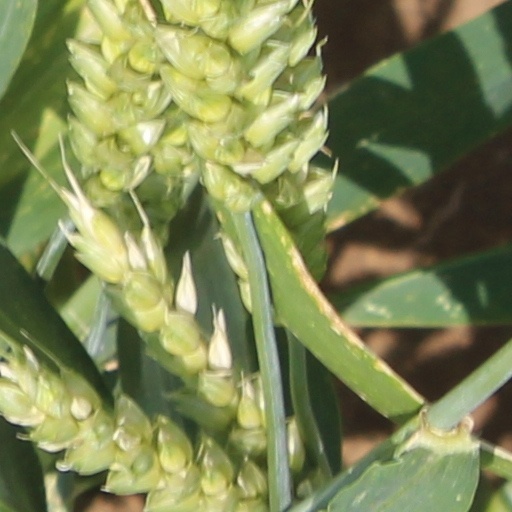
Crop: wheat